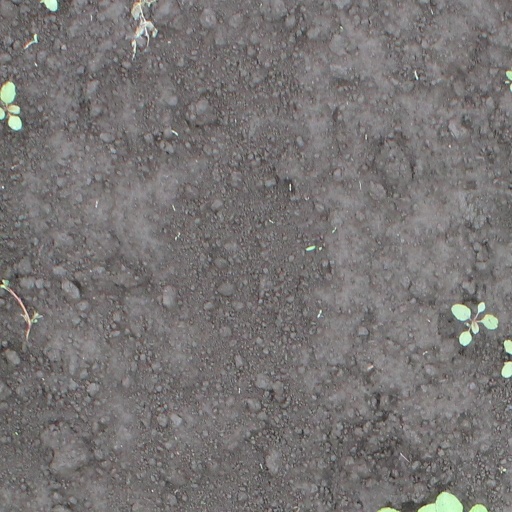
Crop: soybean